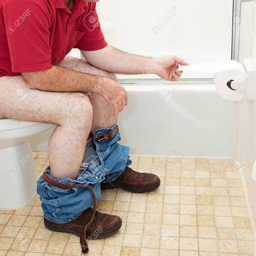
man sitting in the bathroom on the toilet , pulling off a piece of toilet paper .